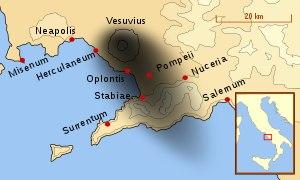
Pompéi est une ville et cité antique située en Campanie. Elle est célèbre pour avoir été ensevelie lors d'une éruption du Vésuve, volcan voisin de quelques kilomètres, au cours de l'automne 79 ap. J.-C.
La destruction de Pompéi résulte de l'ensevelissement de la ville romaine sous les cendres libérées par l'éruption du Vésuve en octobre 79.
Herculanum était une ville romaine antique située dans la région italienne de Campanie, détruite par l'éruption du Vésuve en l'an 79 apr. J.-C., conservée pendant des siècles dans une gangue volcanique et remise au jour à partir du XVIIIᵉ siècle par les Bourbon-Deux-Siciles qui régnaient sur Naples.
Stabies est une ancienne ville romaine, située à côté de Pompéi et touchant l'actuelle Castellammare di Stabia, à 16 km du Vésuve. Cette cité fut largement détruite, comme Pompéi, Herculanum et Oplontis par deux mètres d'ejecta tombés lors de l'éruption de 79 ap. J.-C. Stabies est connue pour ses thermes romains ainsi que ses fresques.